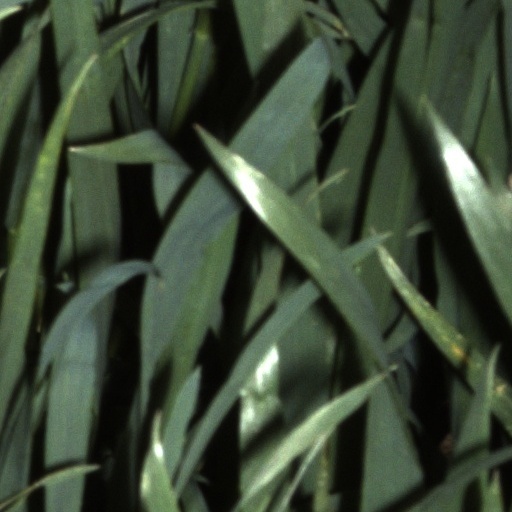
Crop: wheat